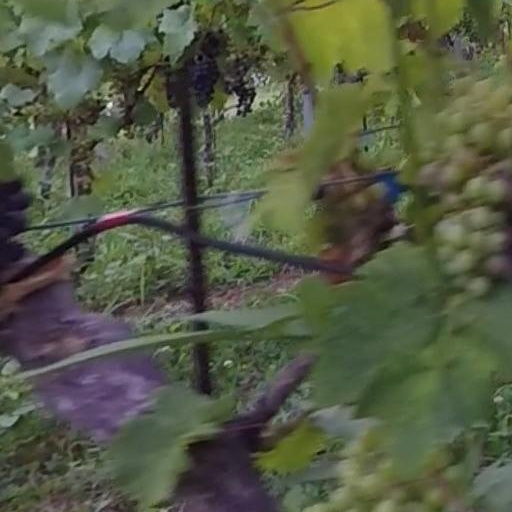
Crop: grape